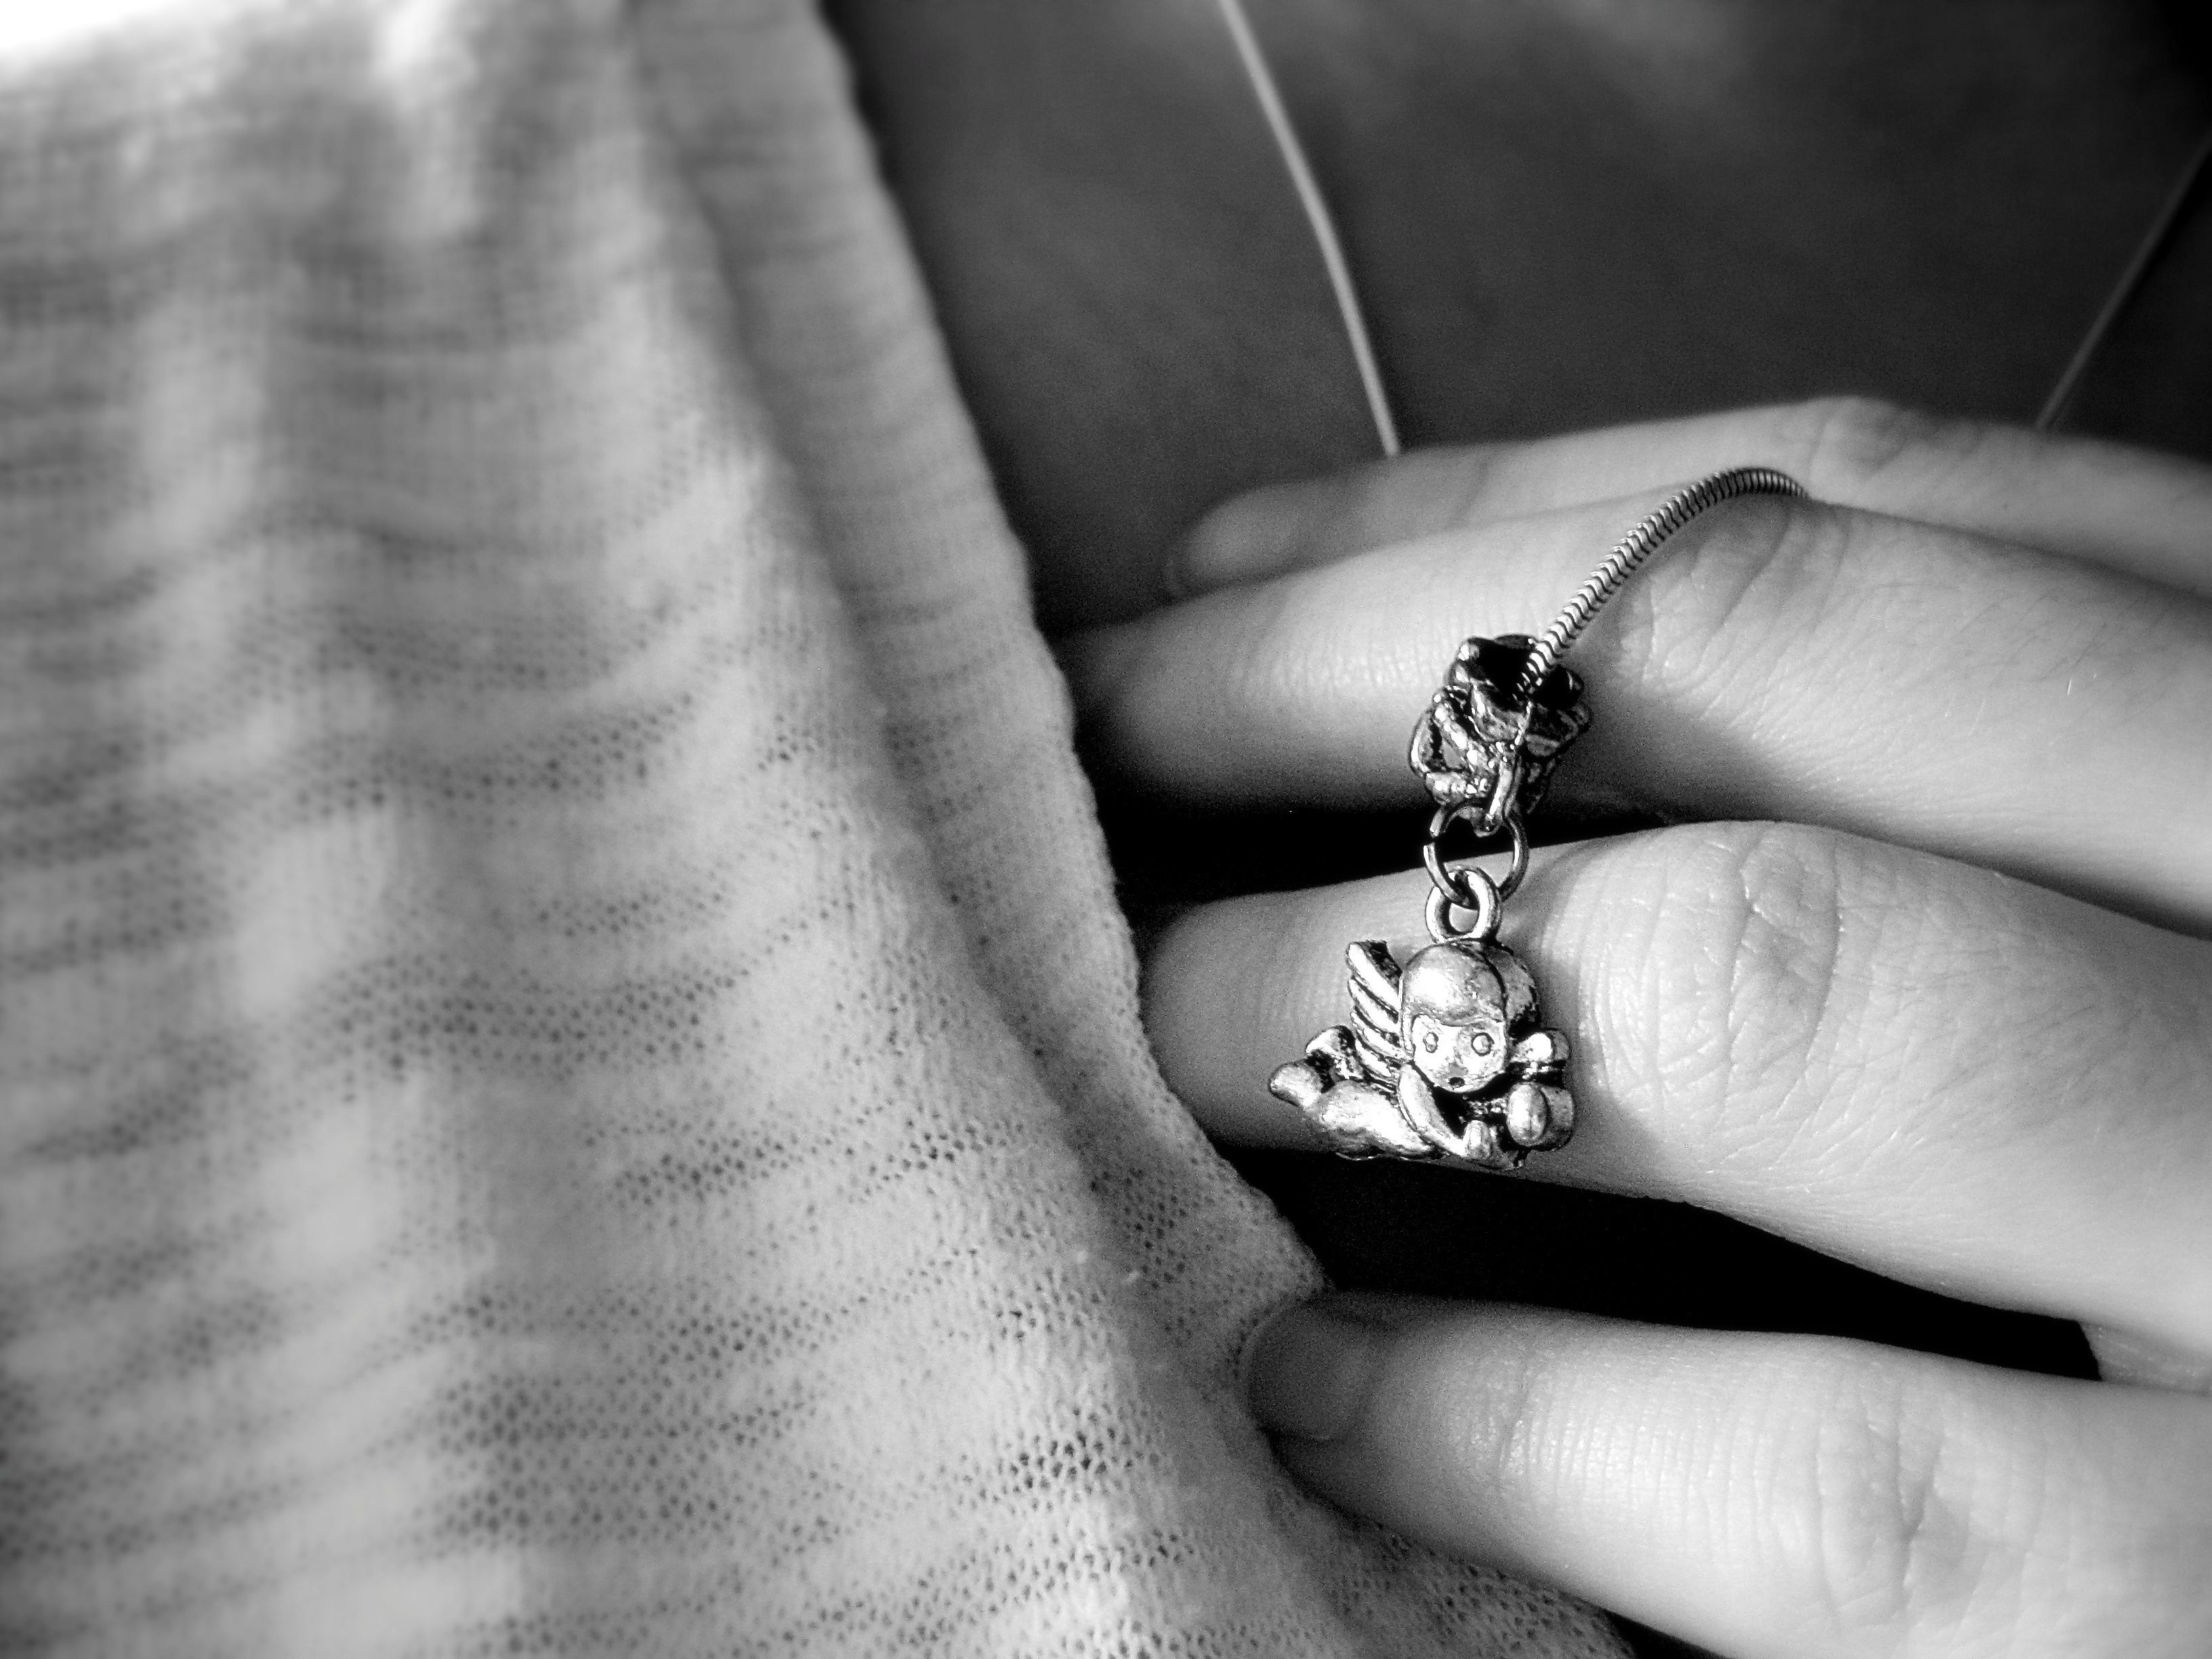
hand, black and white, white, photography, ring, finger, black, monochrome, arm, necklace, wedding ring, close up, jewellery, angel, pendant, monochrome photography, fashion accessory